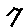
Label: 7